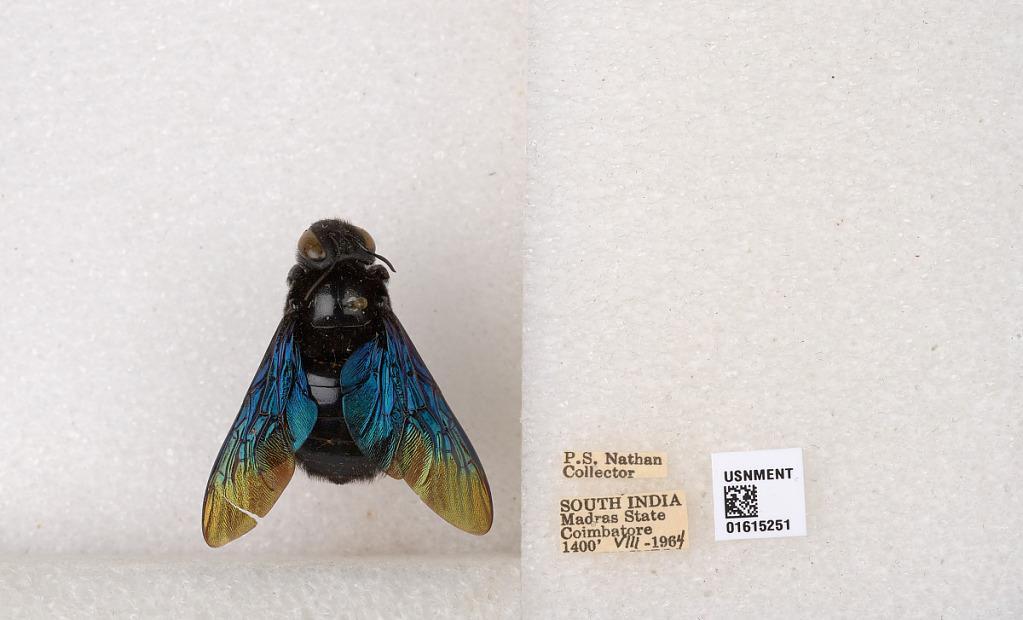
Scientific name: Xylocopa (Biluna) auripennis auripennis Lepeletier
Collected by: P. Nathan
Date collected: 1964-8-1
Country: India
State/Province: Tamil Nadu
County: Coimbatore
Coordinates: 10.9955, 76.9034